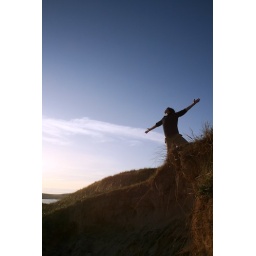
harry, the massiah at the sand dunes in rock